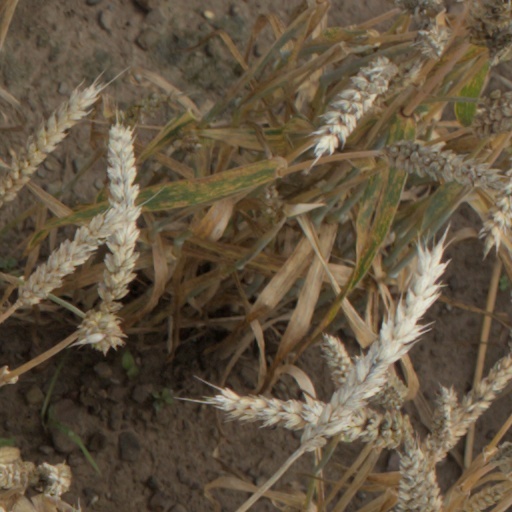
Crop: wheat